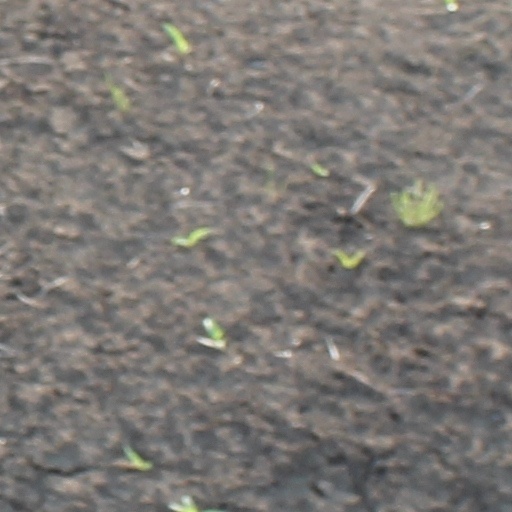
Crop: wheat